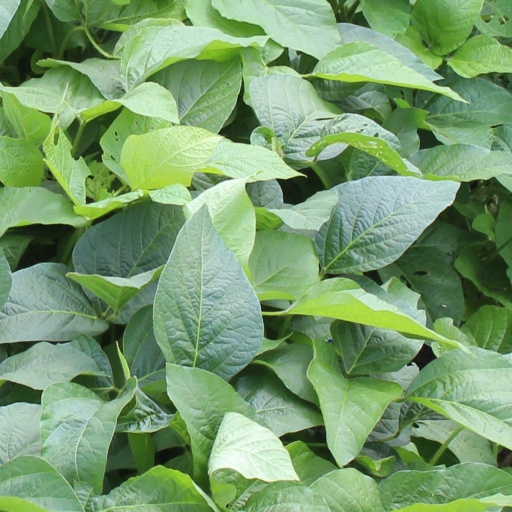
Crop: soybean